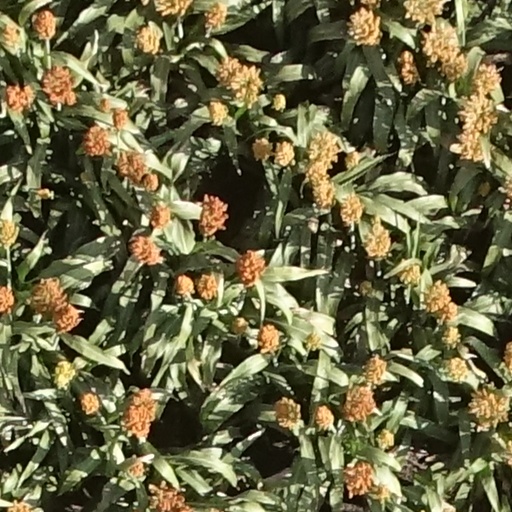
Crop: sorghum